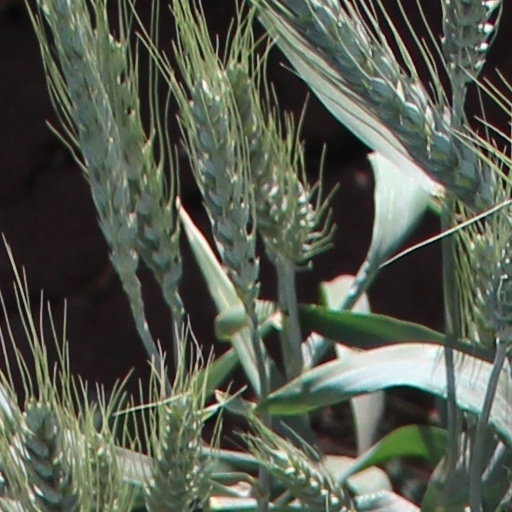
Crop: wheat